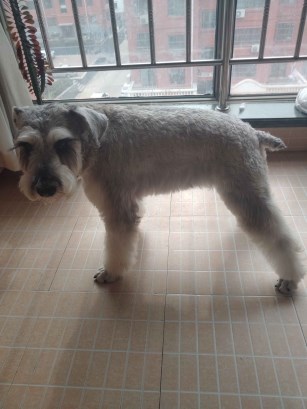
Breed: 2342-n000102-miniature_schnauzer